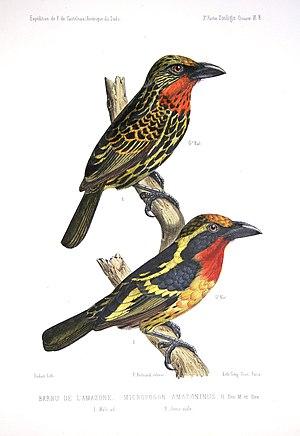
Le Cabézon doré est une espèce d'oiseaux appartenant à la famille des Capitonidae, dont l'aire de répartition s'étend du Venezuela, à la Colombie, à l'Équateur, au Pérou, à la Bolivie et au Brésil.
Le genre Capito comprend 11 espèces de cabézons, petits oiseaux néotropicaux de la famille des Capitonidae.